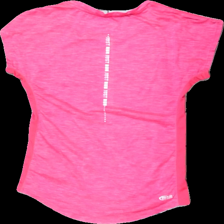
View: back
Type: T-shirt
Category: Ladies
Brand: Not in the list
Brand text on label: pro touch
Colors: Pink, White
Material: 100% polyester
Pattern: Logo print
Cut: Regular
Size: 36
Season: All
Trend: Sports
Damage location: top center
Damage 2 location: bottom left
Price range: 50-100
Recommended usage: Reuse
Description: rosa tränings t-shirt med loggor på